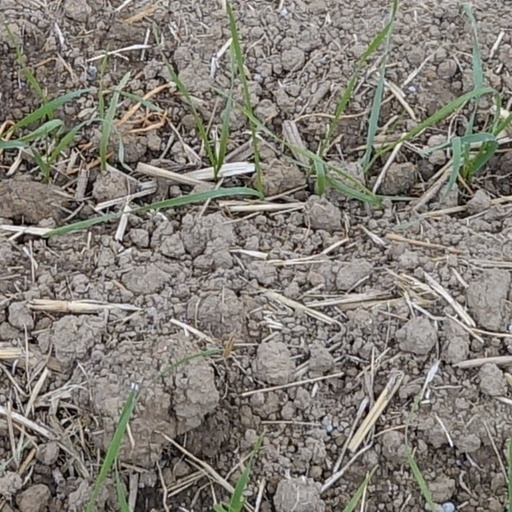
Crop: wheat